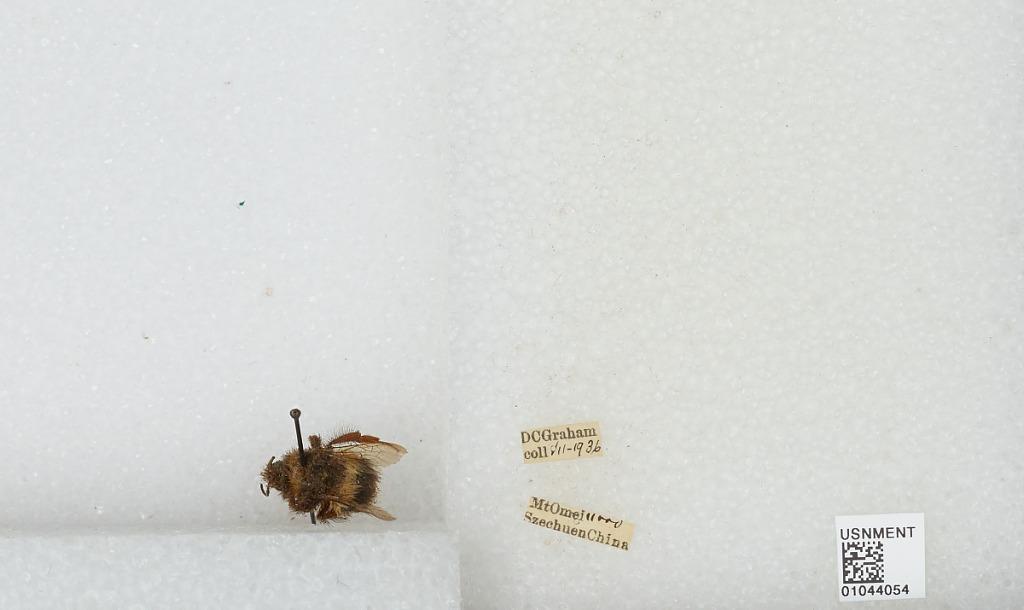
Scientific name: Bombus sp.
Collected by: D. Graham
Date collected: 1936-7-
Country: China
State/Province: Sichuan
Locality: Mount Emei